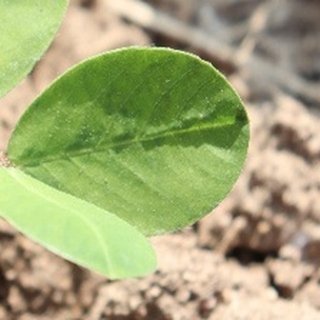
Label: healthy_groundnut